Avon Gorge

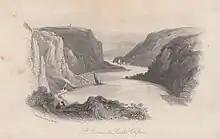
St Vincent's Rocks, Avon Gorge, before the construction of the Suspension Bridge, c.1830s

Due to its geology and ecology, an area of of the gorge and surrounding woodland has been protected as a biological and geological Site of Special Scientific Interest (SSSI), the original notification taking place in 1952. The Leigh Woods side of the gorge is largely owned by the National Trust. The Downs on the city side of the gorge are owned by Bristol City Council and managed as a large public park. The gorge side is protected in partnership with Bristol Zoo, WWF and English Nature. The council's management of the gorge involves balancing the need to protect its ecology with recreational uses such as rock climbing.